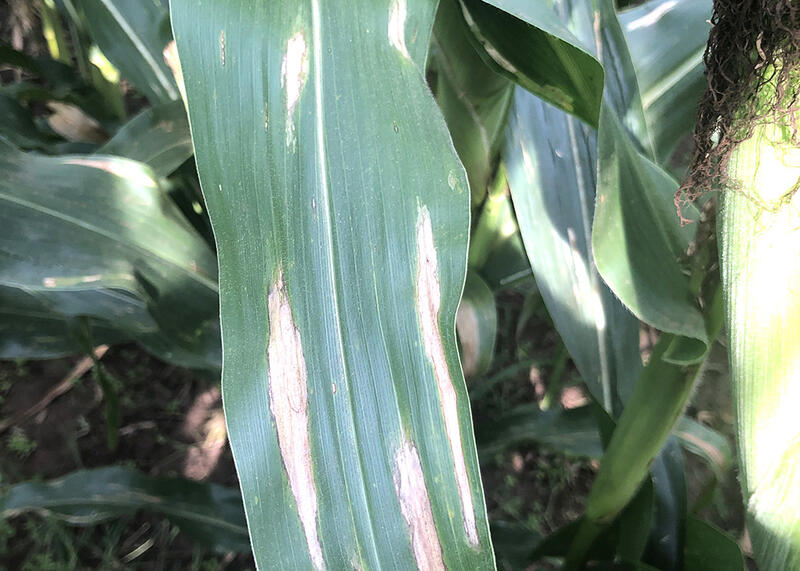
Plant: Corn
Disease: corn northern leaf blight